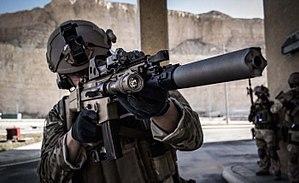
Le FN SCAR est un fusil d'assaut de conception belge fabriqué par la FN Herstal.